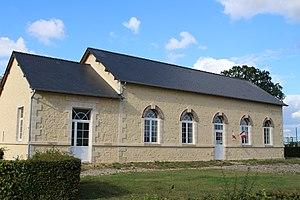
Les Ventes-de-Bourse, Orne
Les Ventes-de-Bourse est une commune française, située dans le département de l'Orne en région Normandie, peuplée de 154 habitants.